Esta noche mejor no

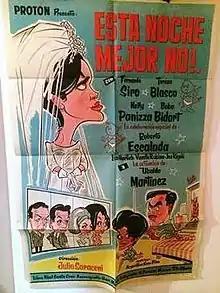

Esta noche mejor no is a 1965 Argentine comedy film directed by Julio Saraceni.